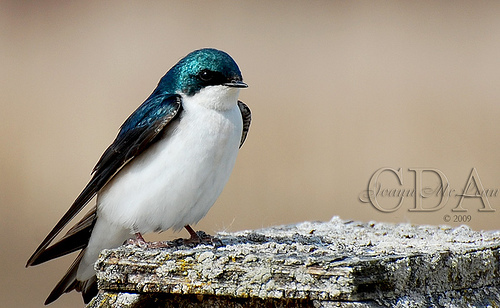
there is a white bird with a bright blue head and dark wings.
the bird has a black bill that is small and a white breast.
this bird has a blue crown, black eyes, a white throat, breast, and belly, and black beak along with orange-black feet and tarsus.
this bird has a blue green colored crown and nape with it's front body mostly in white.
turquoise crown and backed bird with white belly and throat.
the bird has a white bell with glistening crown
this bird has a teal head, nape and coverts, a white chest and belly and black and white secondaries.
small bird, shinny aqua green head, wings, and tail, white belly and breast, very short beak
this small, short bird as a white body and throat, with a teal nape and crown.
this bird has an iridescent blue head and back, with a snowy white breast.
Species: Tree Swallow